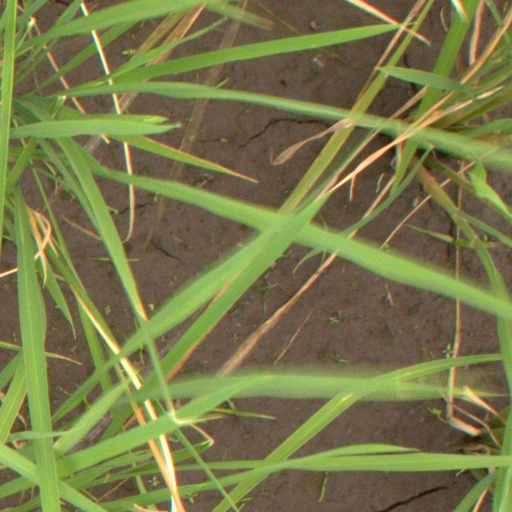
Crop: rice